School uniform

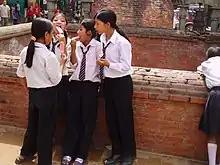
Schoolgirls in Nepal. Some school uniform policies (e.g. Vietnam) include trousers for girls.

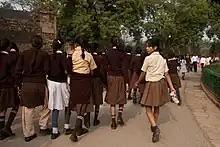
School girls in parts of South Asia can choose between skirts or shalwar kameez.

There are several positive and negative social implications of uniforms on both the students wearing them and society as a whole.